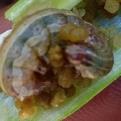
Crop: Onion
Condition: caterpillar-p